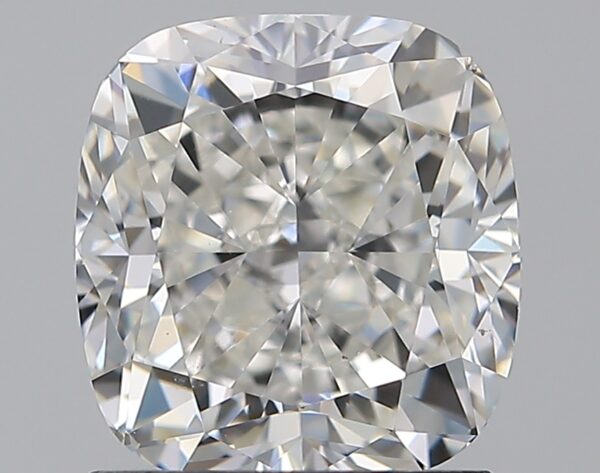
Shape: cushion
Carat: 1.7
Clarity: VS2
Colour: G
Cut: VG
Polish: EX
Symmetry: EX
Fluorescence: ST
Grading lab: GIA
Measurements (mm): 6.86 x 6.49 x 4.54